Israel Philharmonic Orchestra Foundation

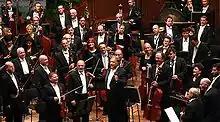
IPO after their 70th Anniversary Gala Concert

The IPO Foundation hosts an annual Gala event featuring Maestro Zubin Mehta at the helm of the IPO for a special concert at the Fredric R. Mann Auditorium, followed by live entertainment and dinner at the Hilton Tel Aviv, which overlooks the Mediterranean.